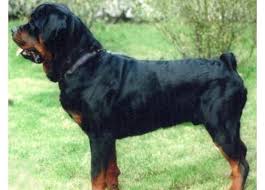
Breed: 224-n000060-Rottweiler